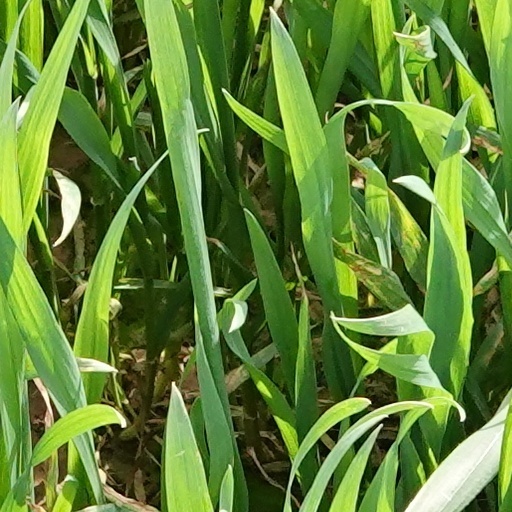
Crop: wheat